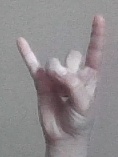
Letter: la